I'm Yours (film)

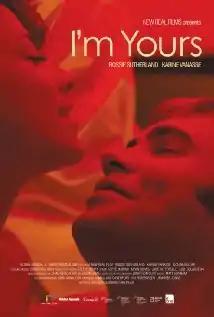
Film poster

I'm Yours is a 2011 Canadian romantic comedy film written and directed by Leonard Farlinger.